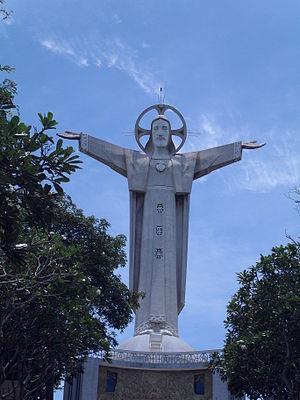
Statue géante of Christ à Vung Tau, Vietnam